2014 Hrushevsky Street protests

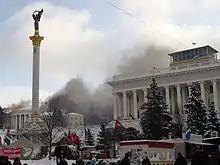
Smoke from Hrushevskoho street as seen from Maidan Nezalezhnosti

Protesters received text messages from their service providers stating "Dear subscriber, you've been registered as participant in the mass disturbances." Responsibility for the messages was denied by the providers, two of which were owned by Russian companies. Experts suggested the government was behind the cell network actions.